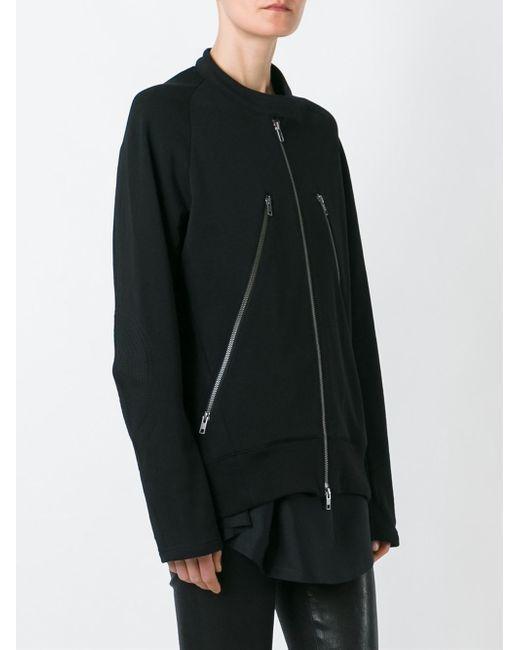
Damen Langarm-Sweatshirt aus schwarzer Baumwolle mit schwarzer Lederhose